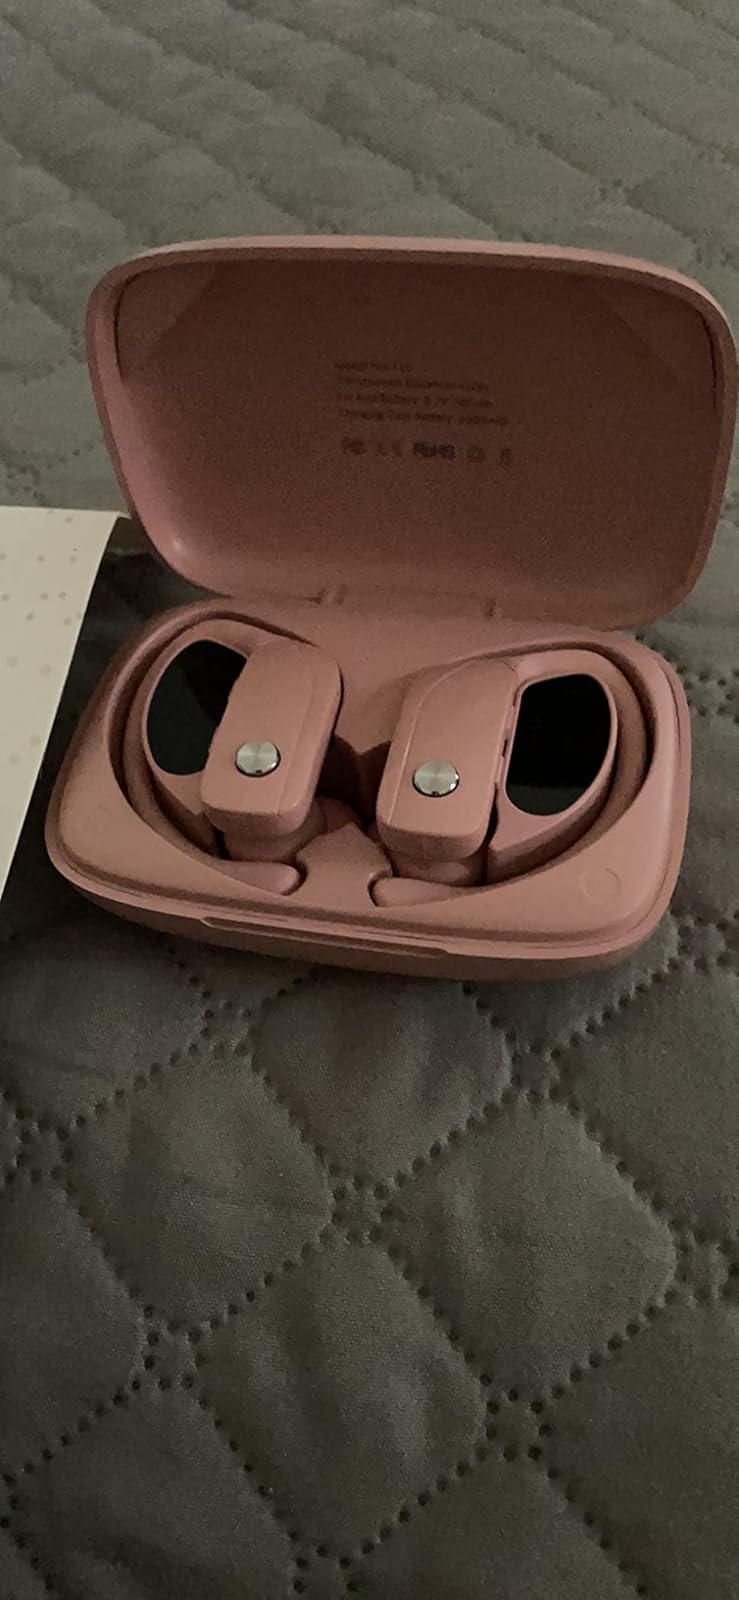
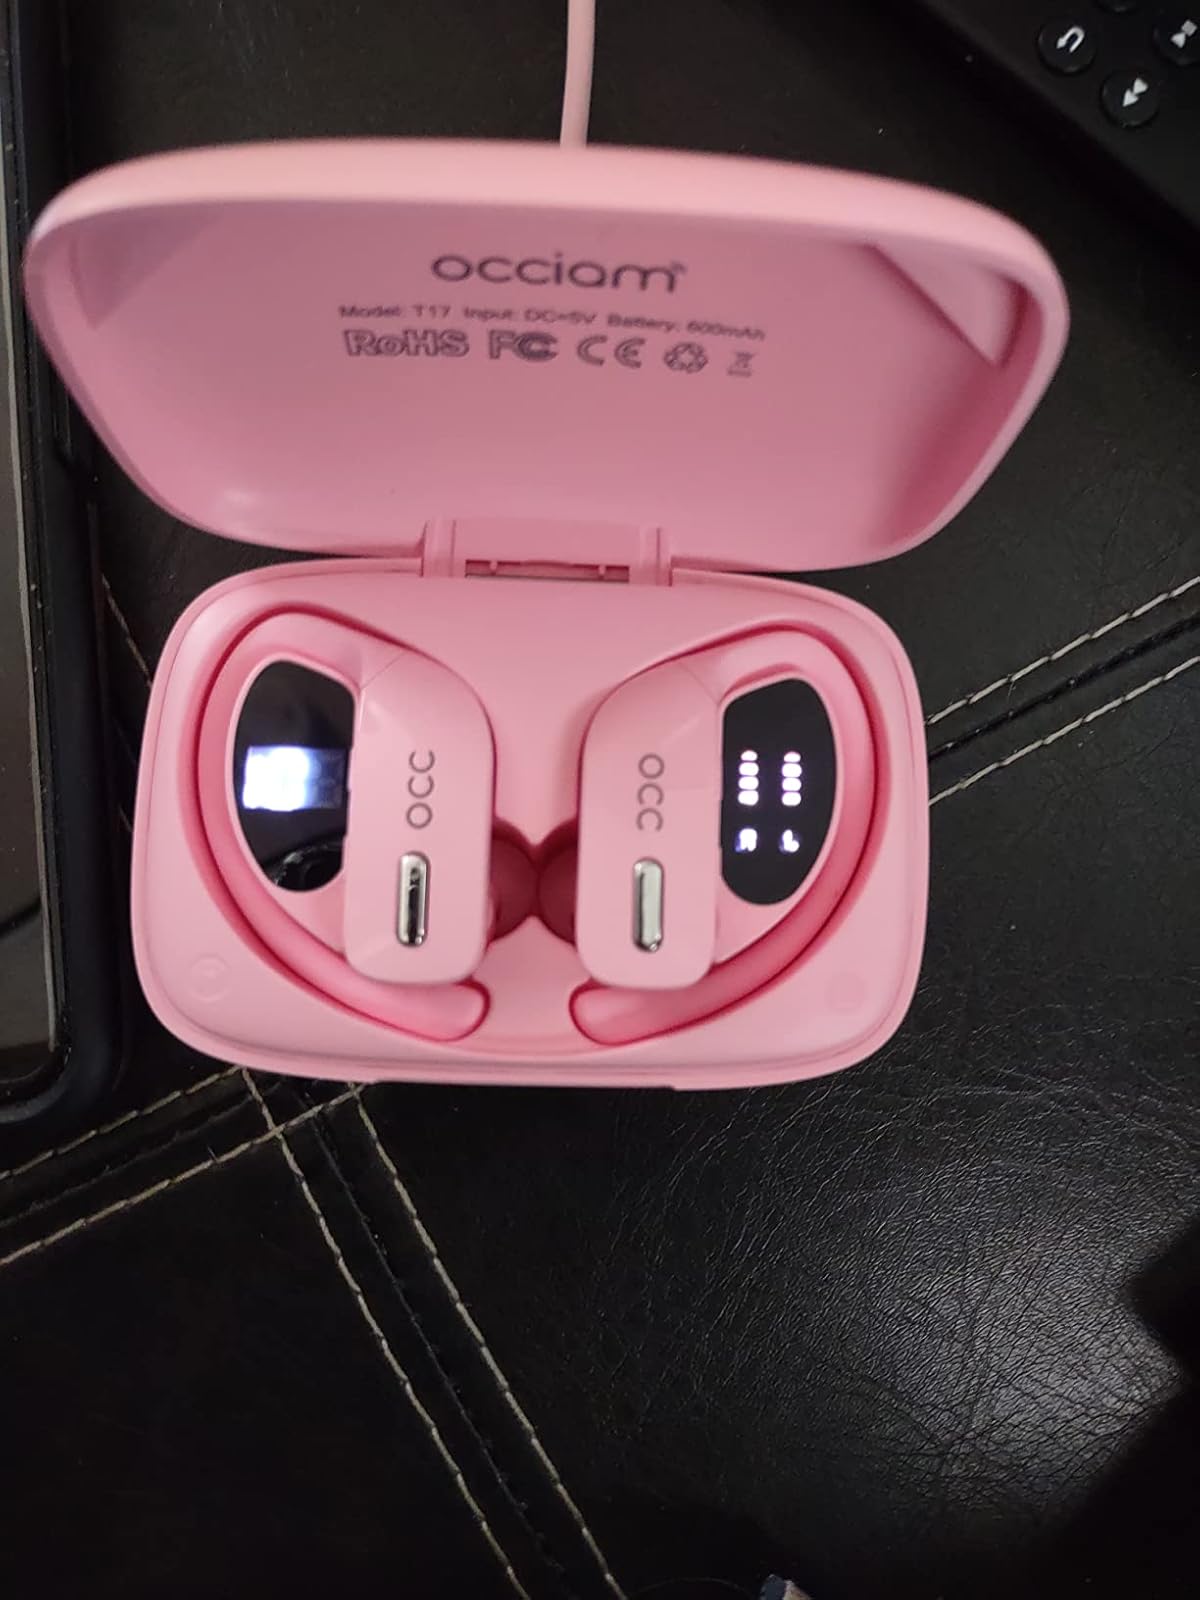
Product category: earbuds
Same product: no